Banská Bystrica

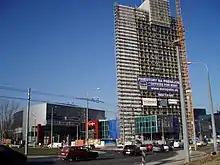
Banská Bystrica's economic growth, exemplified here by the construction of the Europa Business and Shopping Center (2007), mirrors the economic growth of Slovakia

While Banská Bystrica's prosperity used to be derived from copper mining in the distant past, the most important sectors of the local economy are now tourism, timber, and mechanical industry. Two of the largest employers in Slovakia, Slovenská pošta (the public postal service, ranked as the 3rd largest employer) and Lesy SR (the national forest service, ranked as 13th). have their headquarters in Banská Bystrica. In the period 2007–2013, the city intends to work with Zvolen and other municipalities in the vicinity in order to jointly develop one of Slovakia's major metropolitan areas. The municipal strategy of economic development envisages Banská Bystrica as a regional center of tourism, services, administration, and entrepreneurship. The proclaimed three pillars of the future development are the natural and cultural heritage, information technologies, and infrastructure.